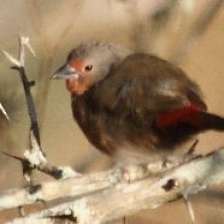
Species: AFRICAN FIREFINCH
Scientific name: LAGONOSTICTA RUBRICATA
ImageNet parent category: house_finch